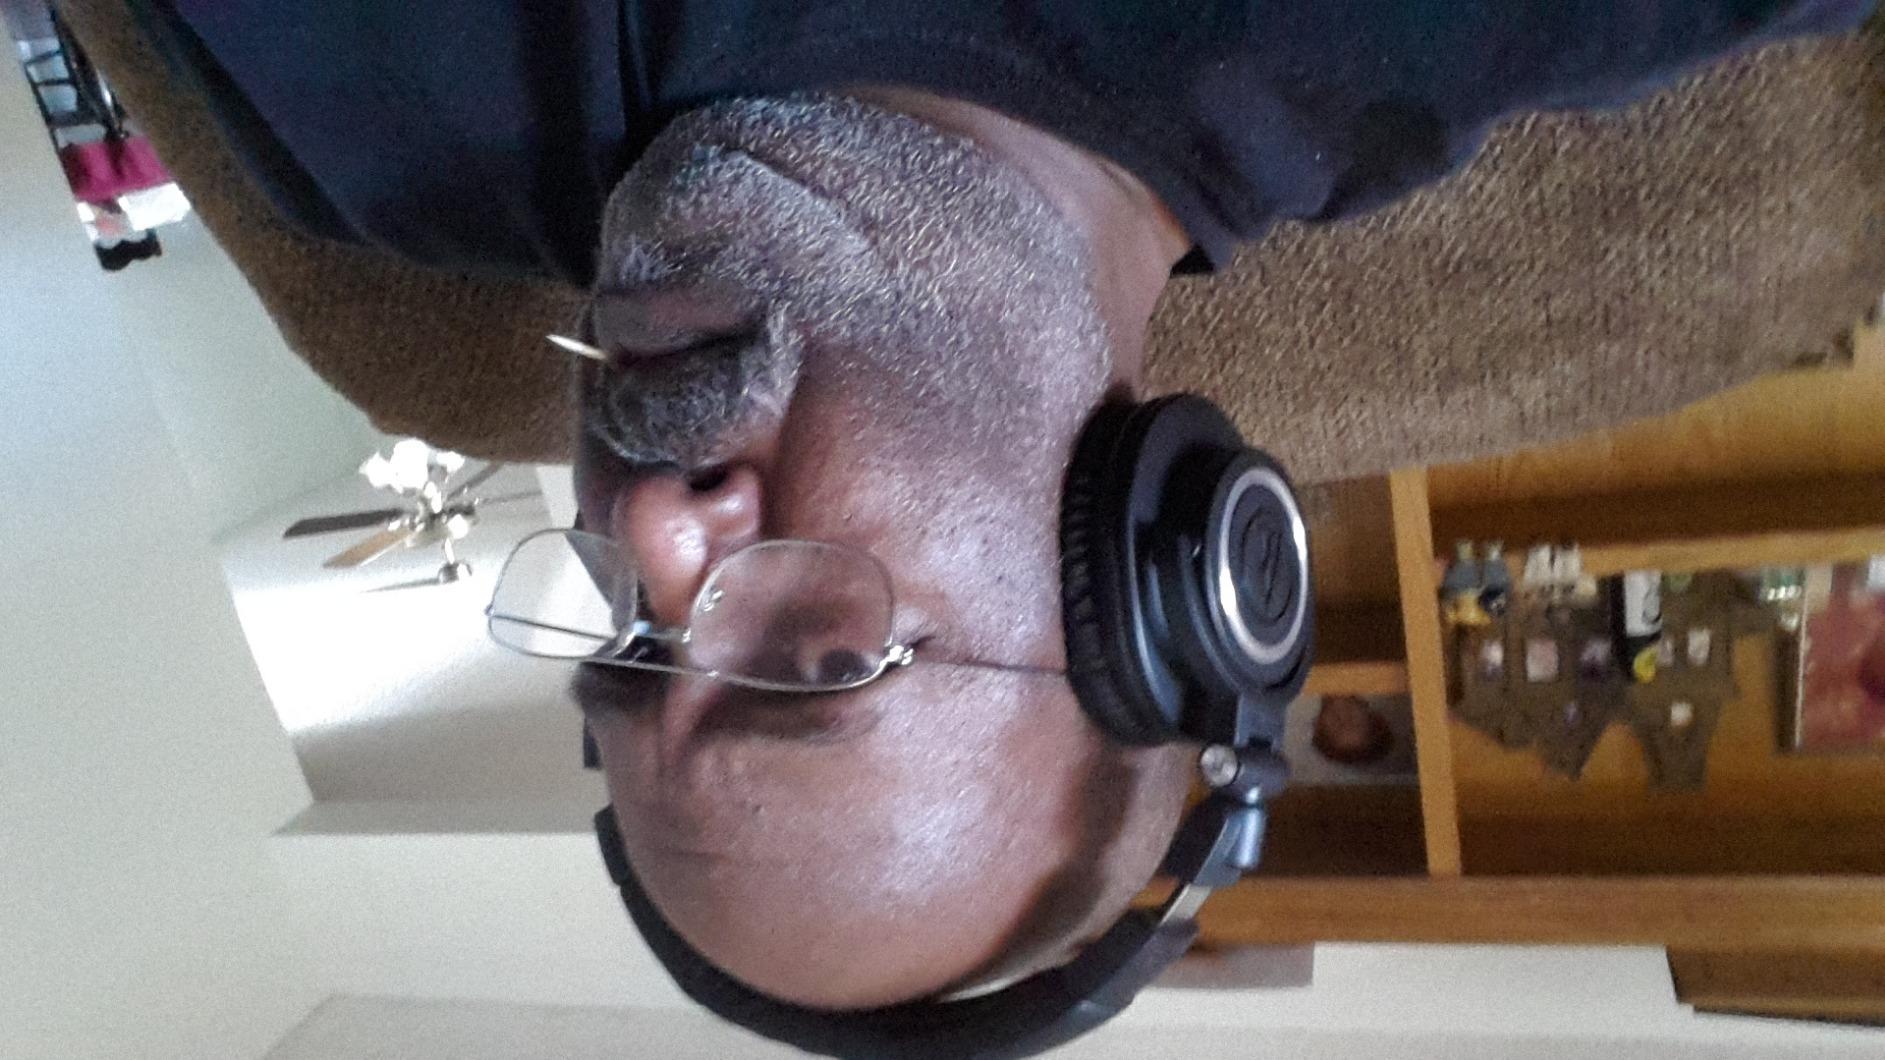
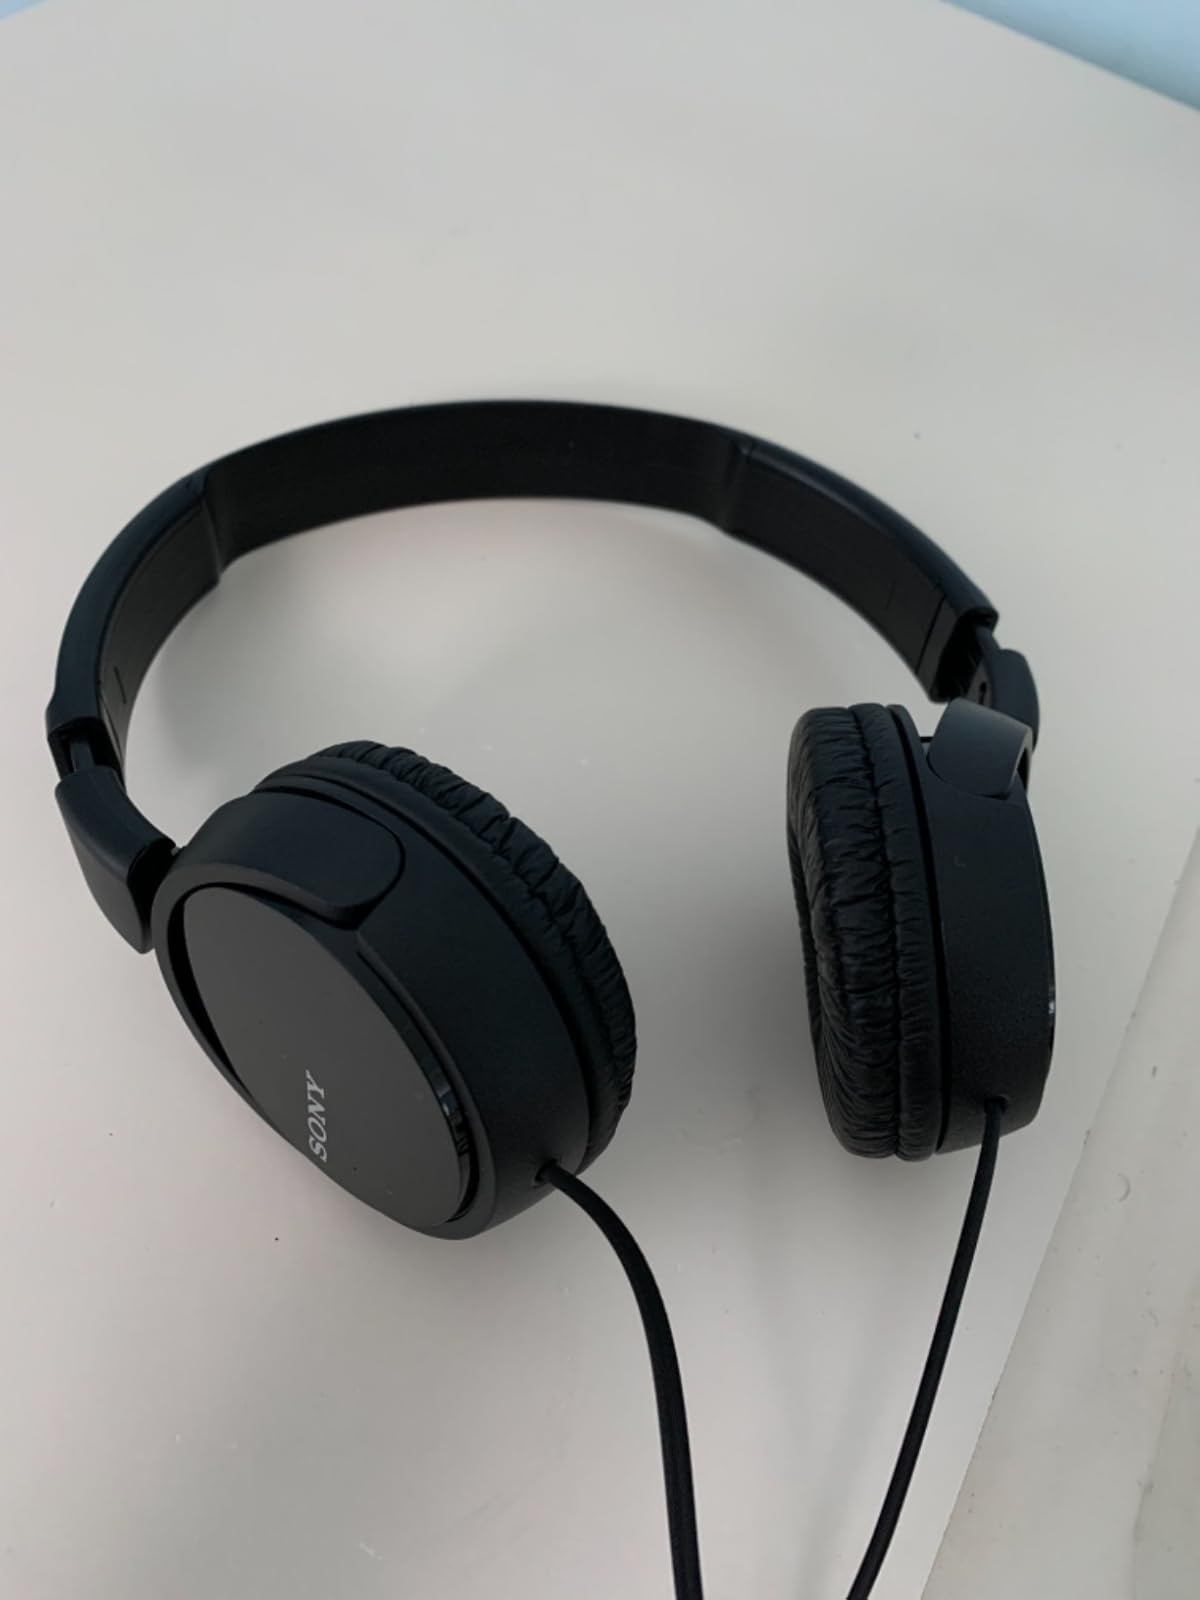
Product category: headphones
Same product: no